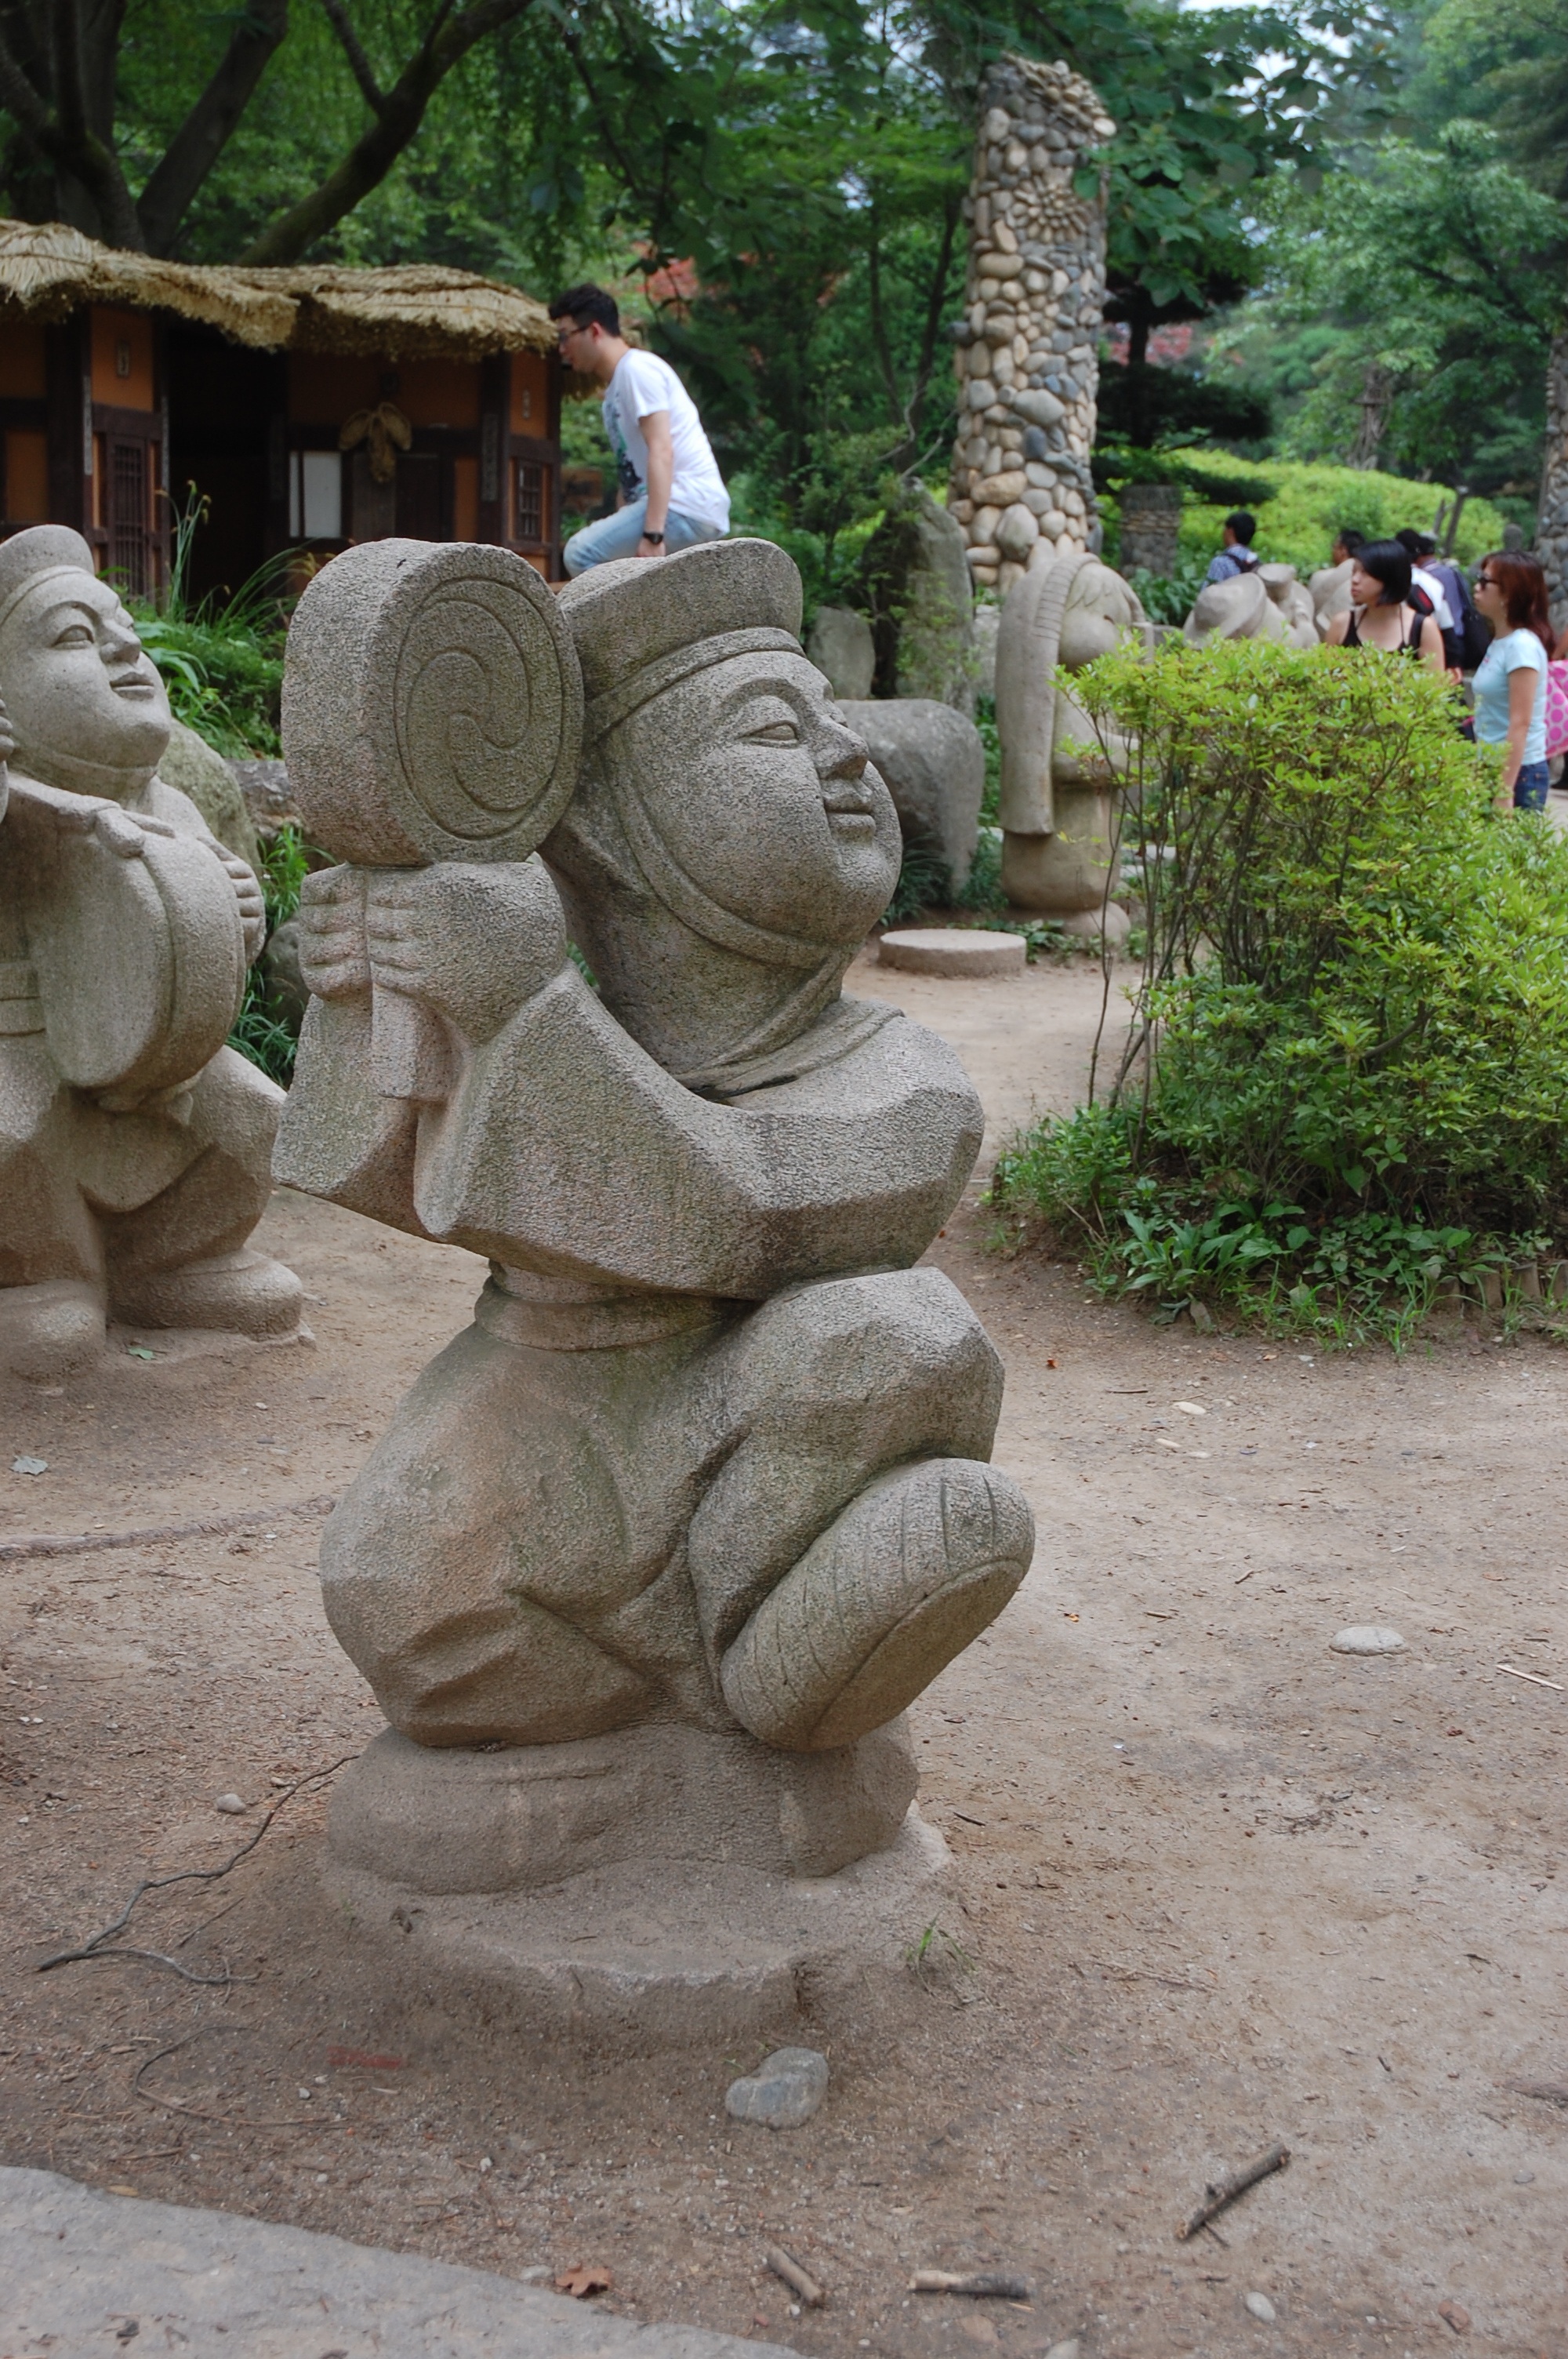
monument, statue, asia, garden, dancer, sculpture, art, temple, pierre, carving, tradition, stone carving, south korea, ancient history